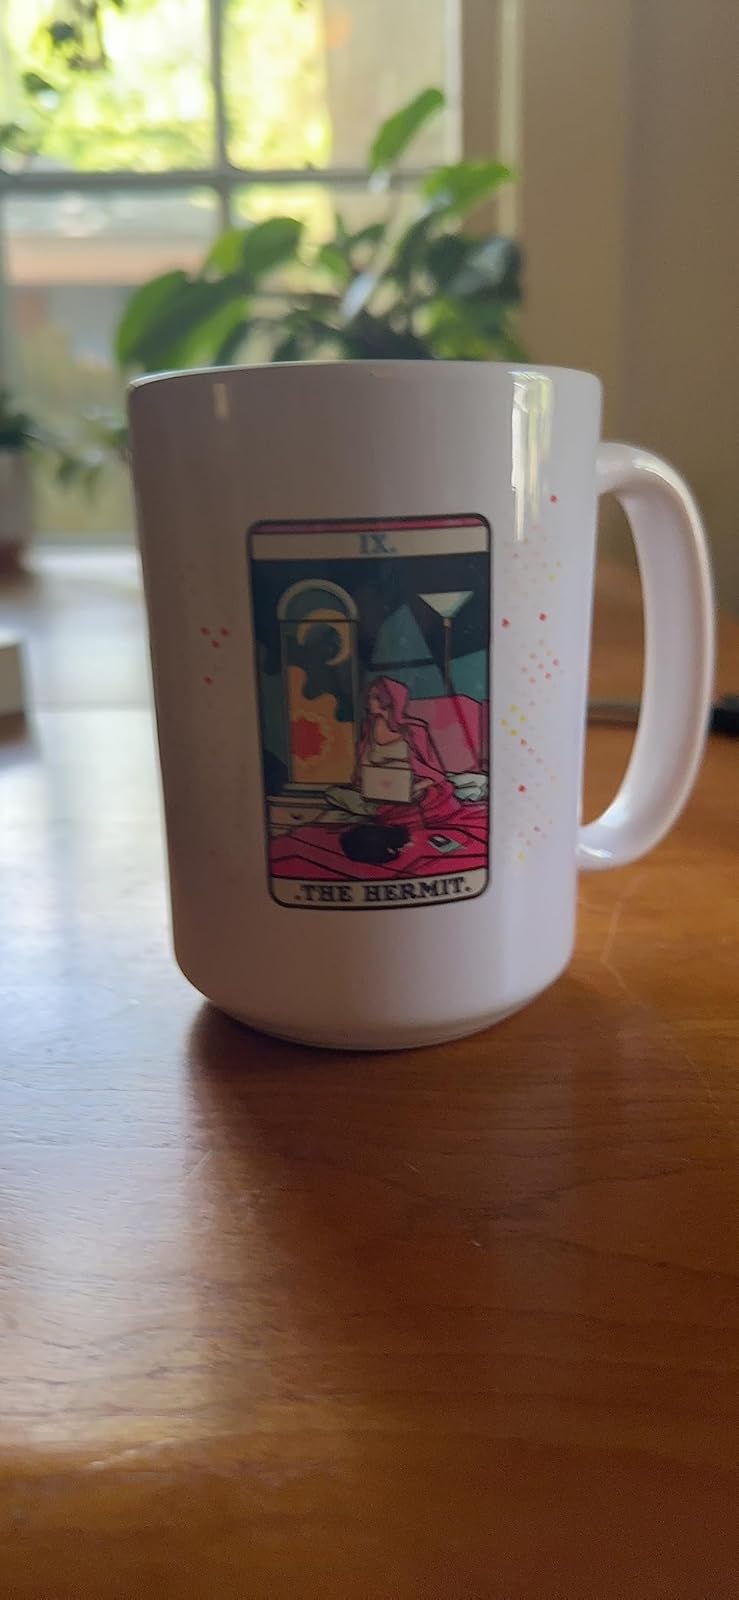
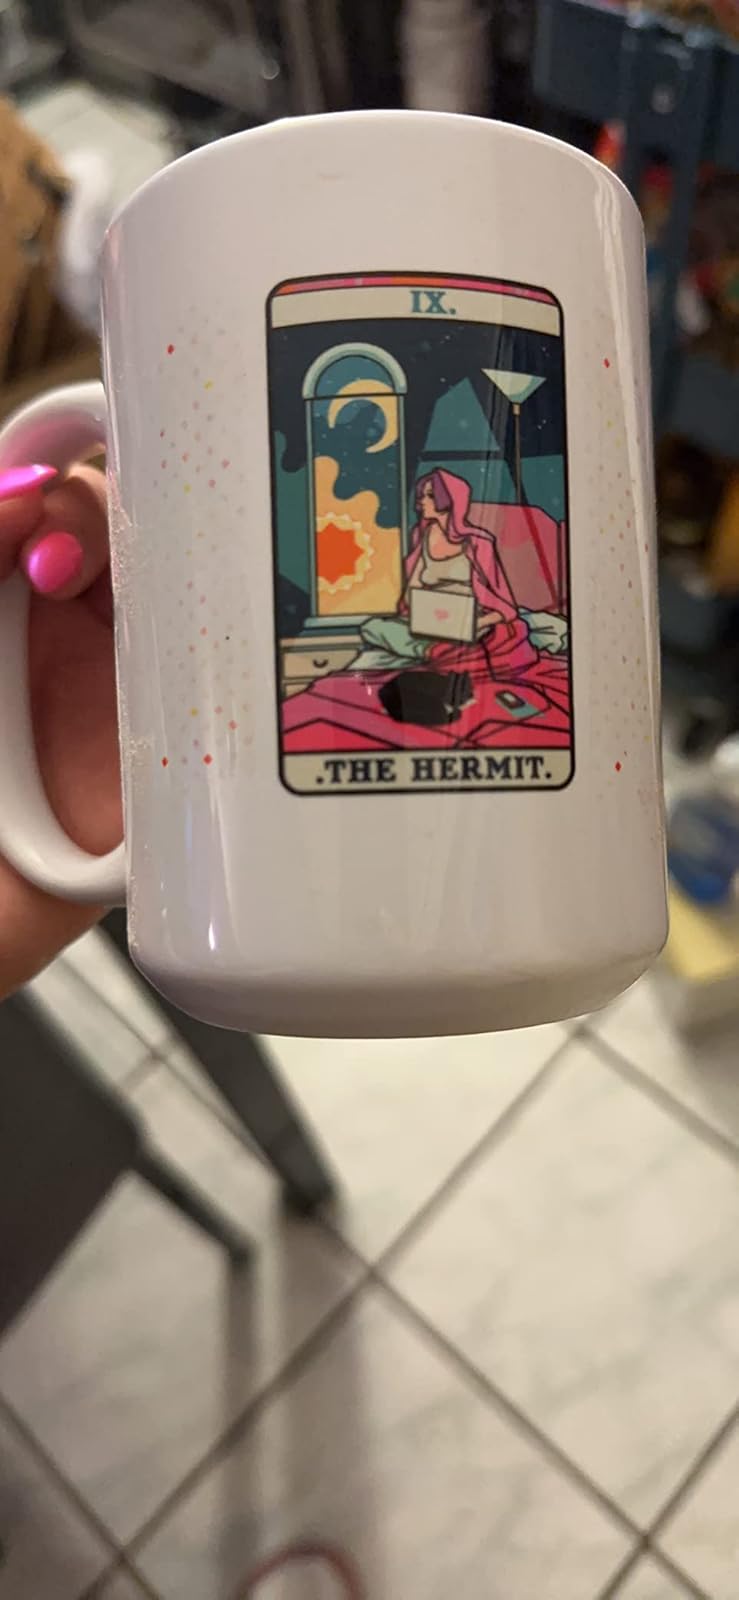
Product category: items_mug
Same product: yes